Golu (festival)

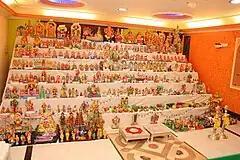
Dasara dolls arrangement

Golu is the festive display of dolls and figurines in South India during the autumn festive season, particularly around the multiday Navaratri (Dussehra, Dasara) festival of Hinduism. These displays are typically thematic, narrating a legend from a Hindu text to court life, weddings, everyday scenes, and miniature kitchen utensils. They are also known as Golu, Gombe Habba, Bommai golu, or Bommala Koluvu.